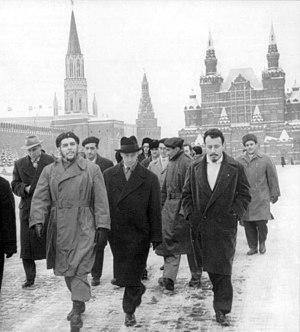
Ernesto Guevara, plus connu comme « Che Guevara » [ ʃe ɡevara] ou « le Che », né le 14 juin 1928 à Rosario en Argentine et mort exécuté le 9 octobre 1967 à La Higuera en Bolivie, à l'âge de 39 ans, est un révolutionnaire marxiste-léniniste et internationaliste argentin ainsi qu'un homme politique d'Amérique latine. Il a notamment été un dirigeant de la révolution cubaine, qu'il a théorisée et tenté d'exporter, sans succès, vers le Congo puis la Bolivie où il trouve la mort.